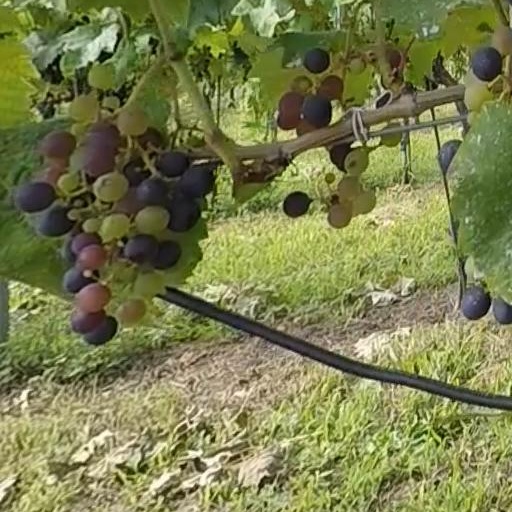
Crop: grape